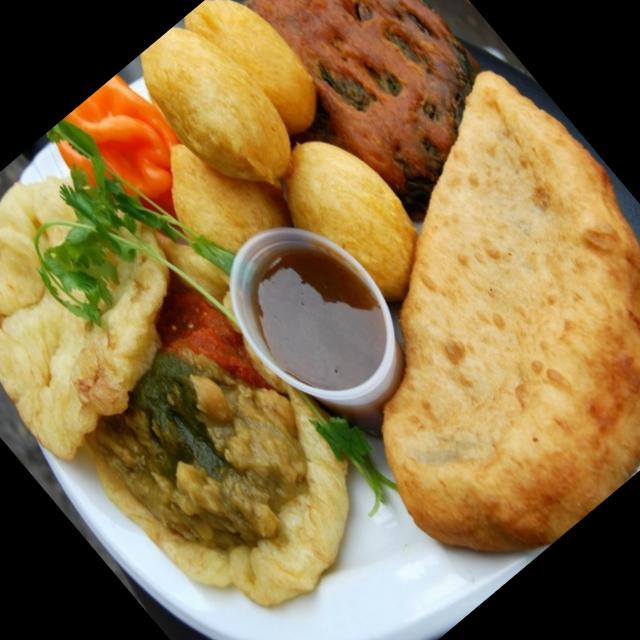
Dish: chole_bhature